Advertising slogan

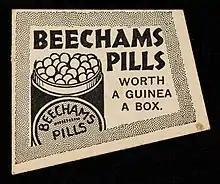
"Beechams Pills: Worth a guinea a box" slogan from August 1859

In August 1859, Thomas Beecham, founder of the British firm Beechams, created a slogan for Beecham's Pills: "Beechams Pills: Worth a guinea a box", which is considered to be the world's first advertising slogan, helping the company become a global brand. The phrase, which first appeared in a Beechams advertisement in the "St Helens Intelligencer", was first said to be uttered by a satisfied lady purchaser from St Helens, Lancashire, the founder's home town.